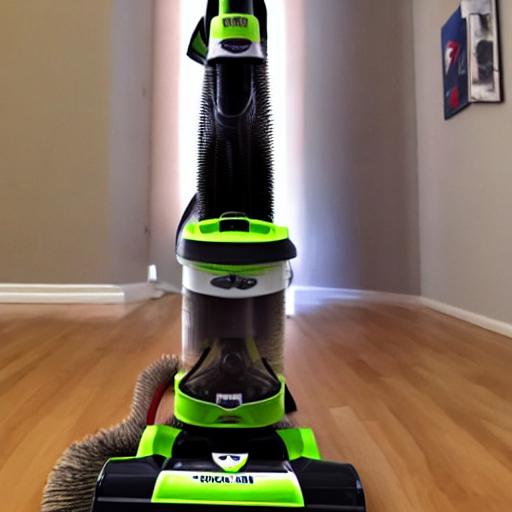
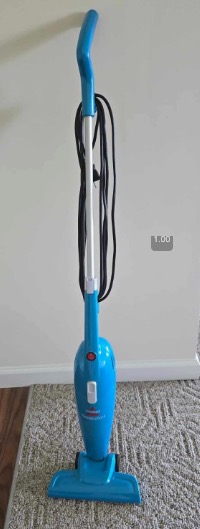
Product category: items_vacuum
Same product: no